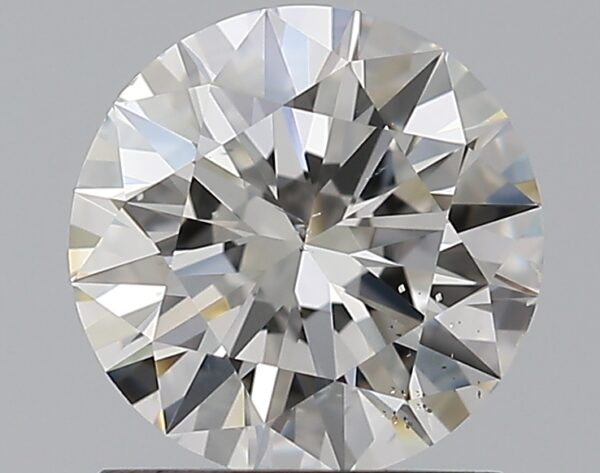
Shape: round
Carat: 1.2
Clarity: VS2
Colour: H
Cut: EX
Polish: EX
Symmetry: EX
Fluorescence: N
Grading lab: GIA
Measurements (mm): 6.87 x 6.91 x 4.18